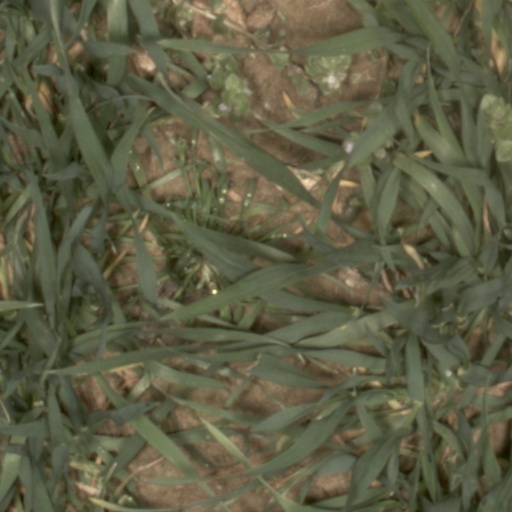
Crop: wheat